Commander, Navy Installations Command

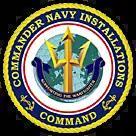
CNIC Seal

The Commander, Navy Installations Command (CNIC) is an Echelon II shore command responsible for all shore installations under the control of the United States Navy. As an Echelon II command, it reports directly to the chief of naval operations. It is responsible for the operation and management of all Naval installations worldwide through eleven Navy regions.